HMS Tickler (1804)

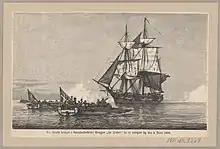

On 3 June 1808 "Tickler" was cruising in the Great Belt when she encountered two Danish gunboats. After a 45-minute engagement, the Danes withdrew. The next day the two gunboats could be seen close to land, and four more gunboats were seen off Lolland and rowing towards "Tickler". A lack of wind prevented "Tickler" from manoeuvring, and gave the gunboats an advantage. The four gunboats opened fire at 2:45p.m., and "Tickler" responded with her bow chasers. Early in the engagement a grapeshot struck Lieutenant Skinner in the head, killing him. Sub-Lieutenant James Sheppheard then assumed command. At 7:15p.m. Sheppheard was forced to strike. "Tickler" had suffered one man killed and seven men wounded, while her hull was riddled with holes and her rigging was in tatters. Danish casualties were reportedly minimal. The Danish gunboats were under the command of Lieutenant Christian Wulff.